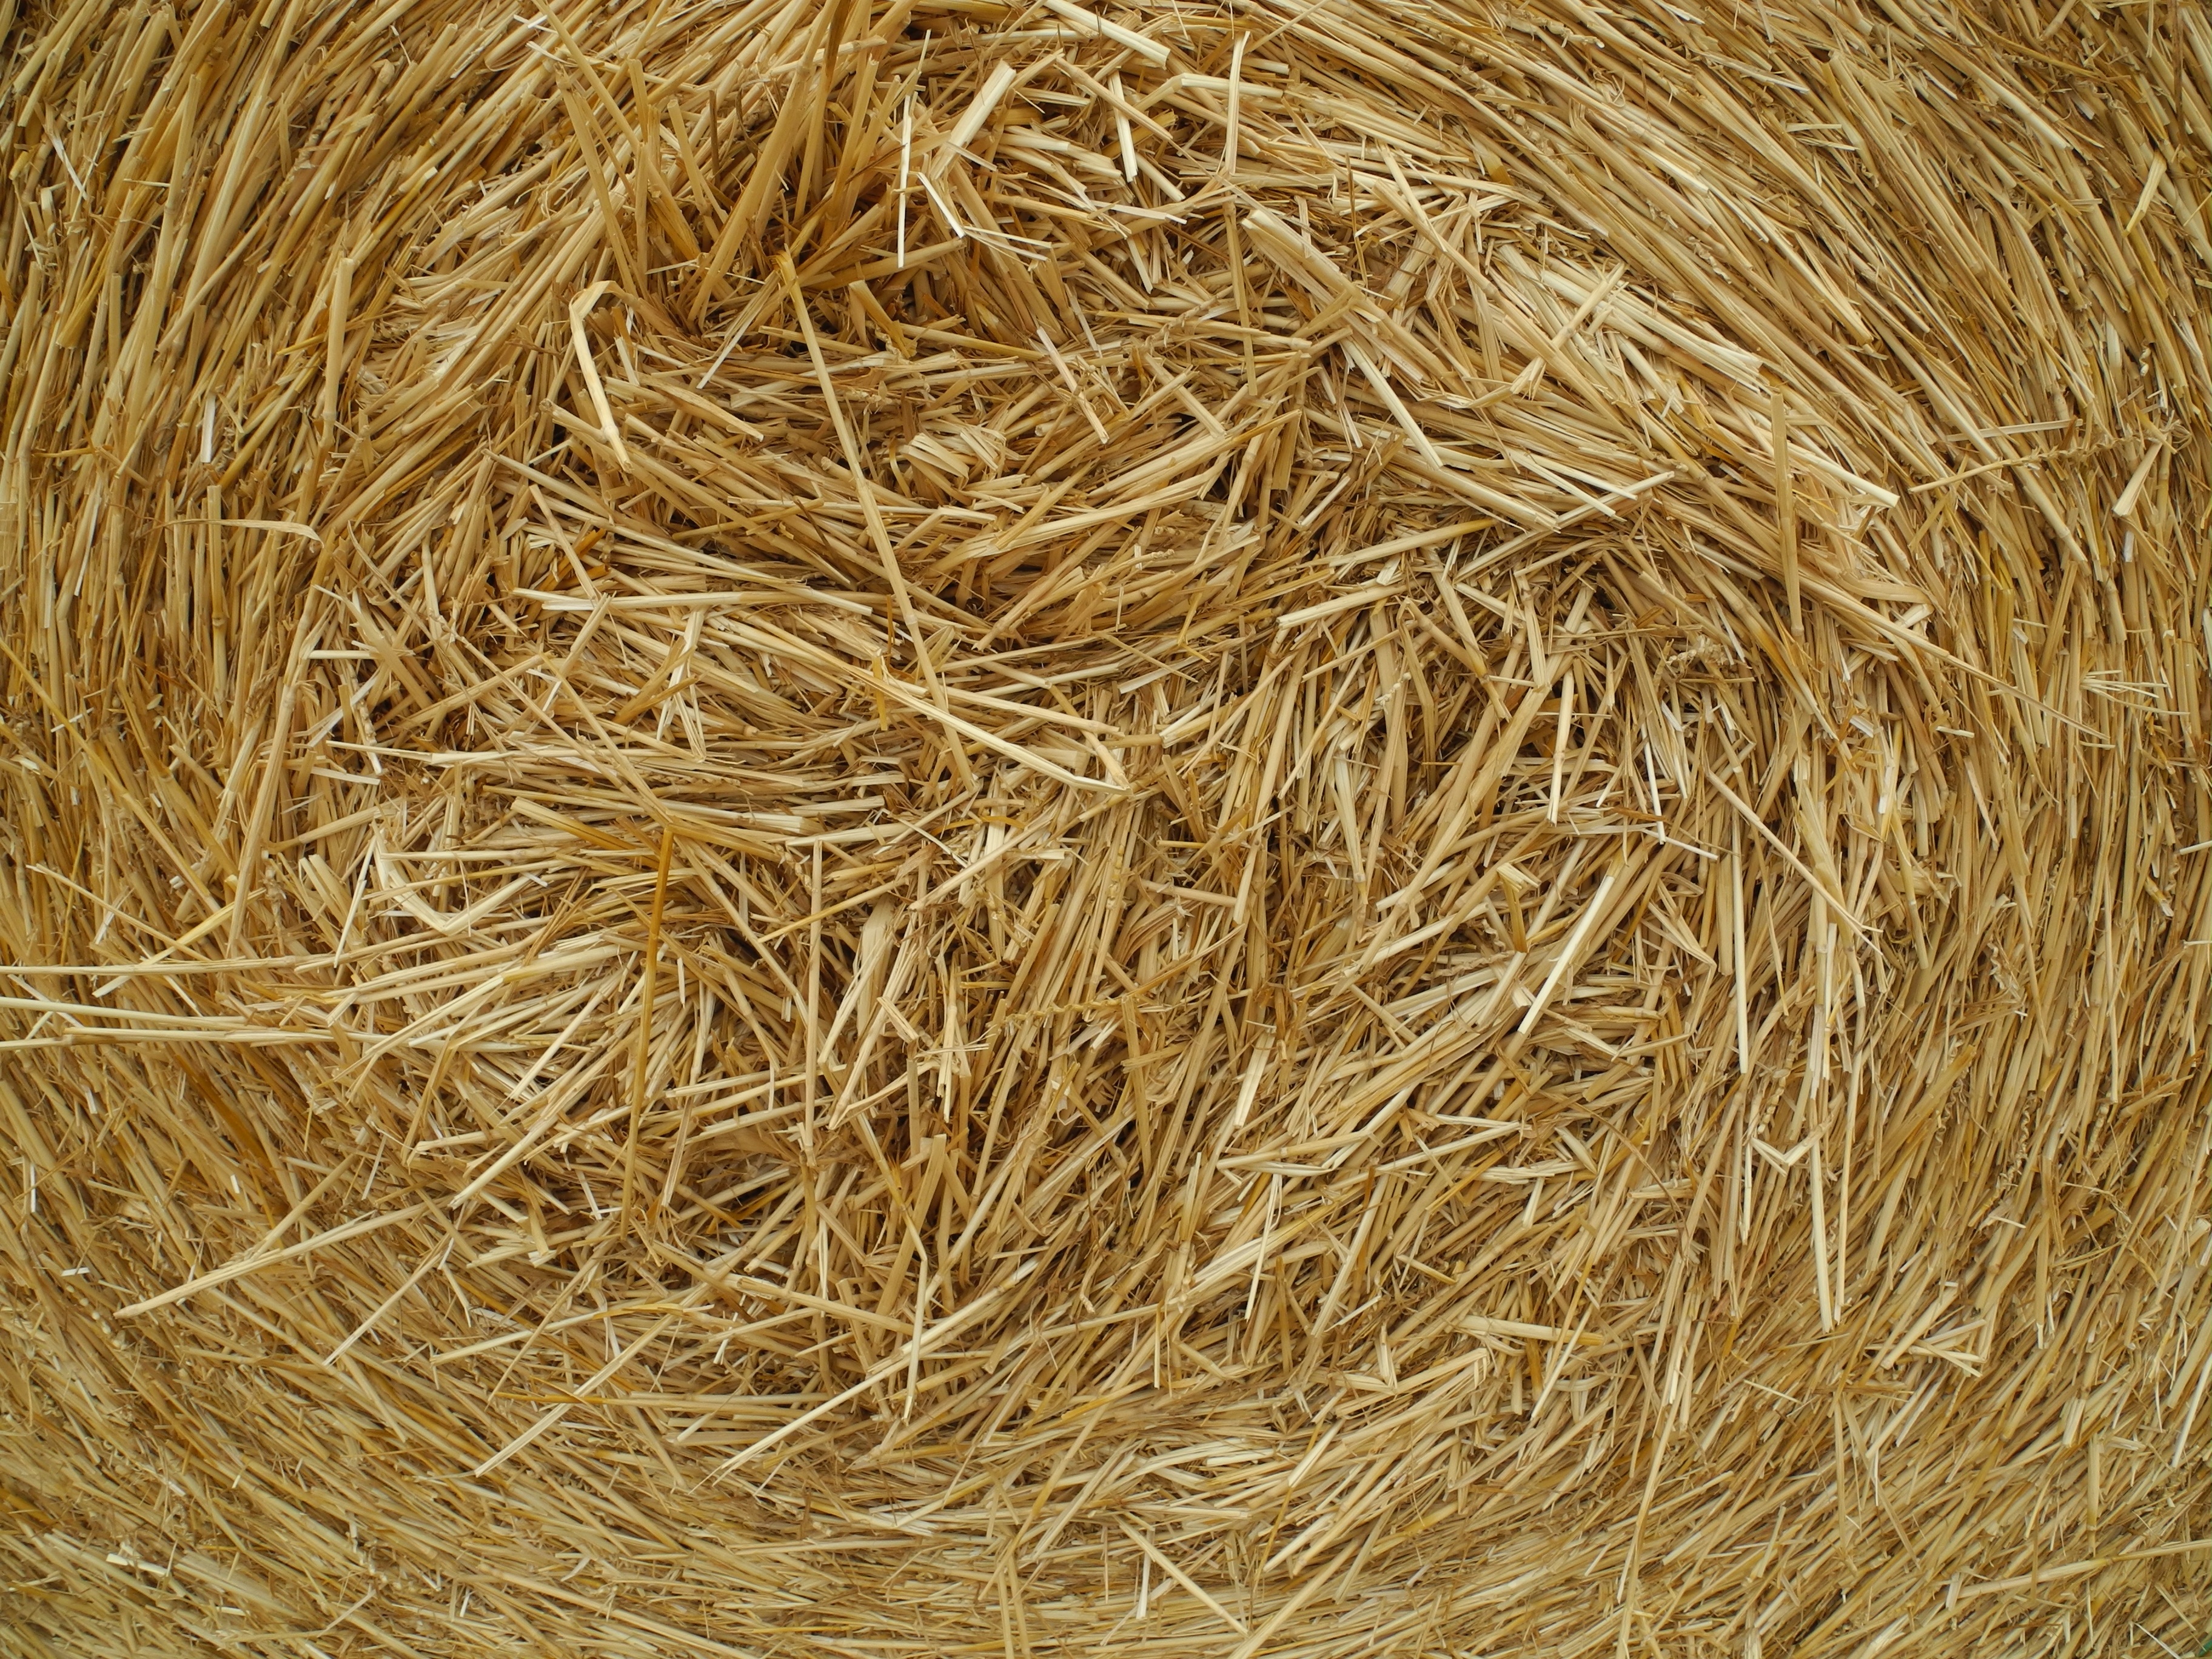
branch, plant, hay, field, wheat, grain, countryside, food, crop, agriculture, coconut, background, straw, cereals, grass family